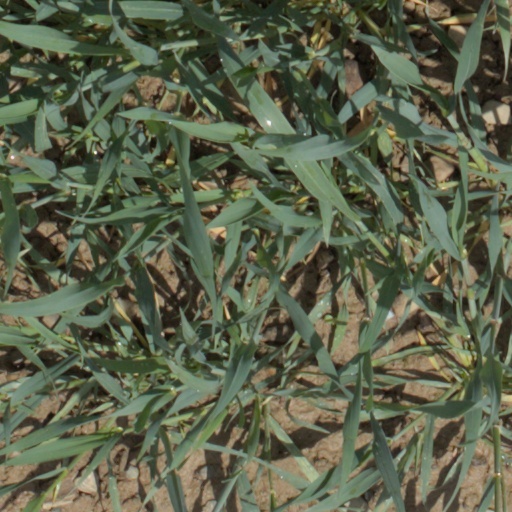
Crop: wheat